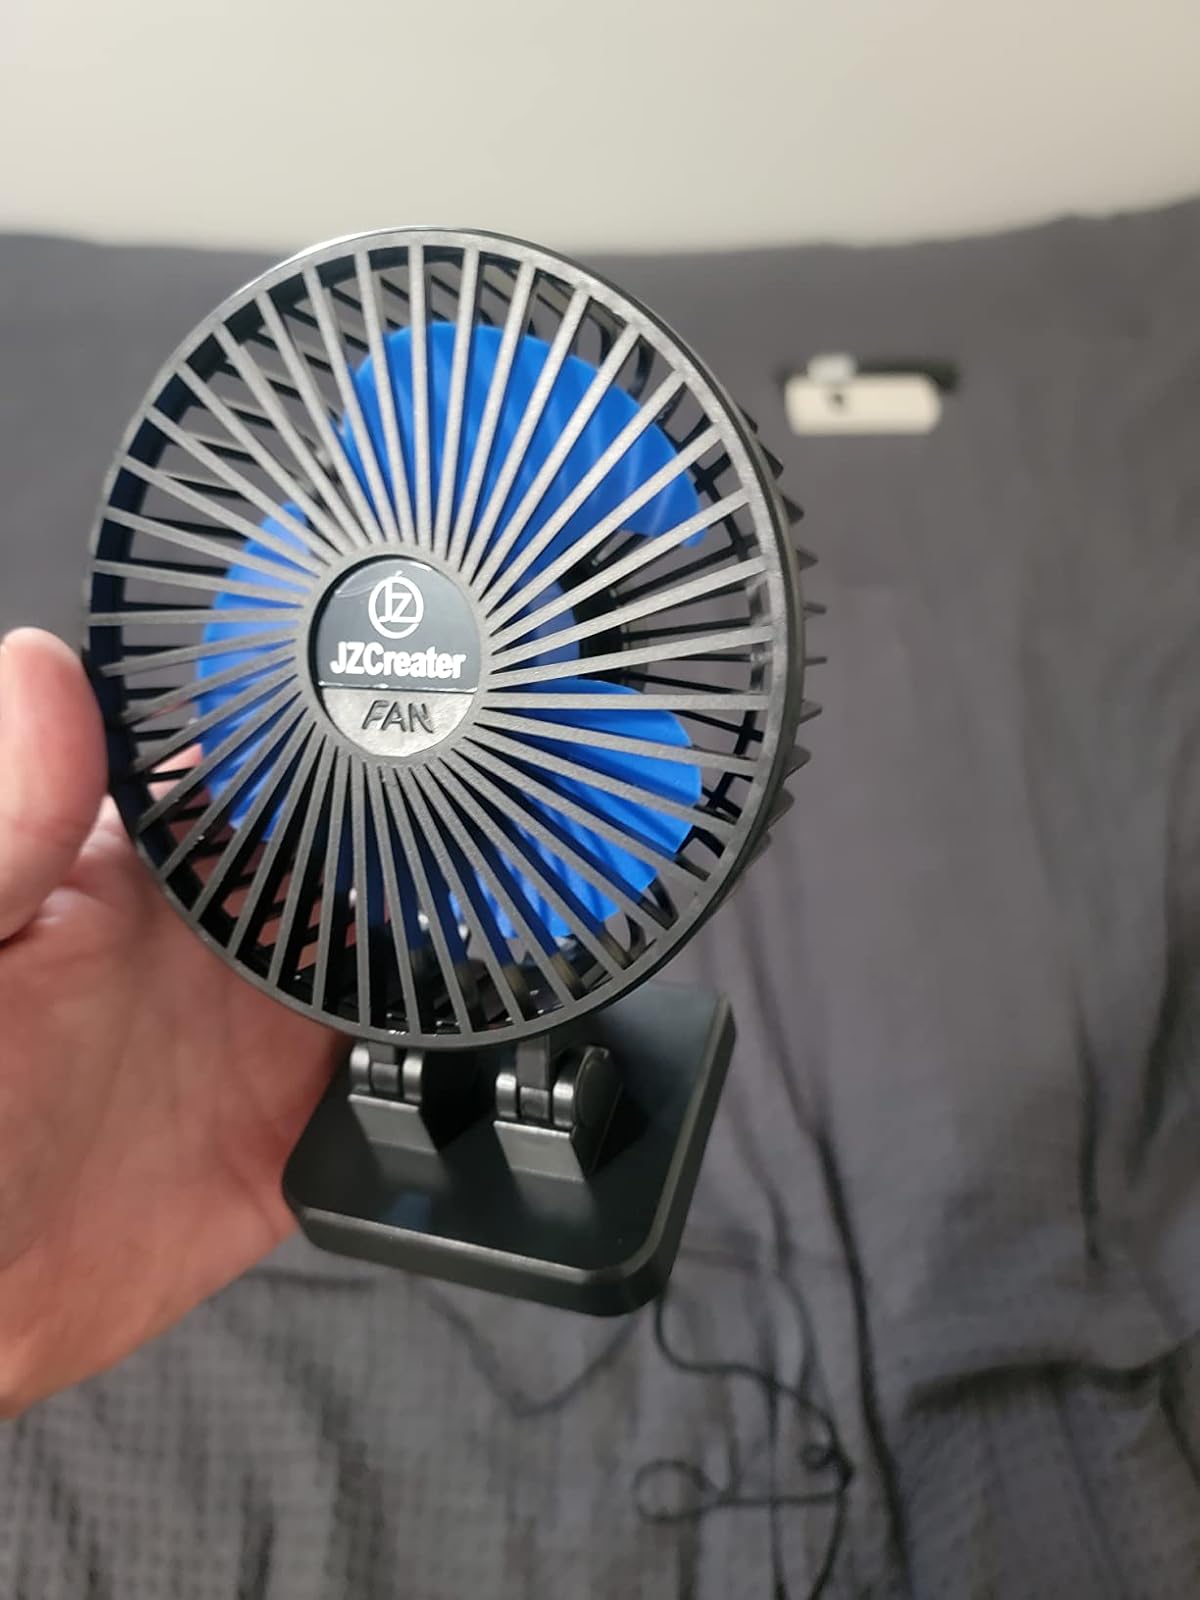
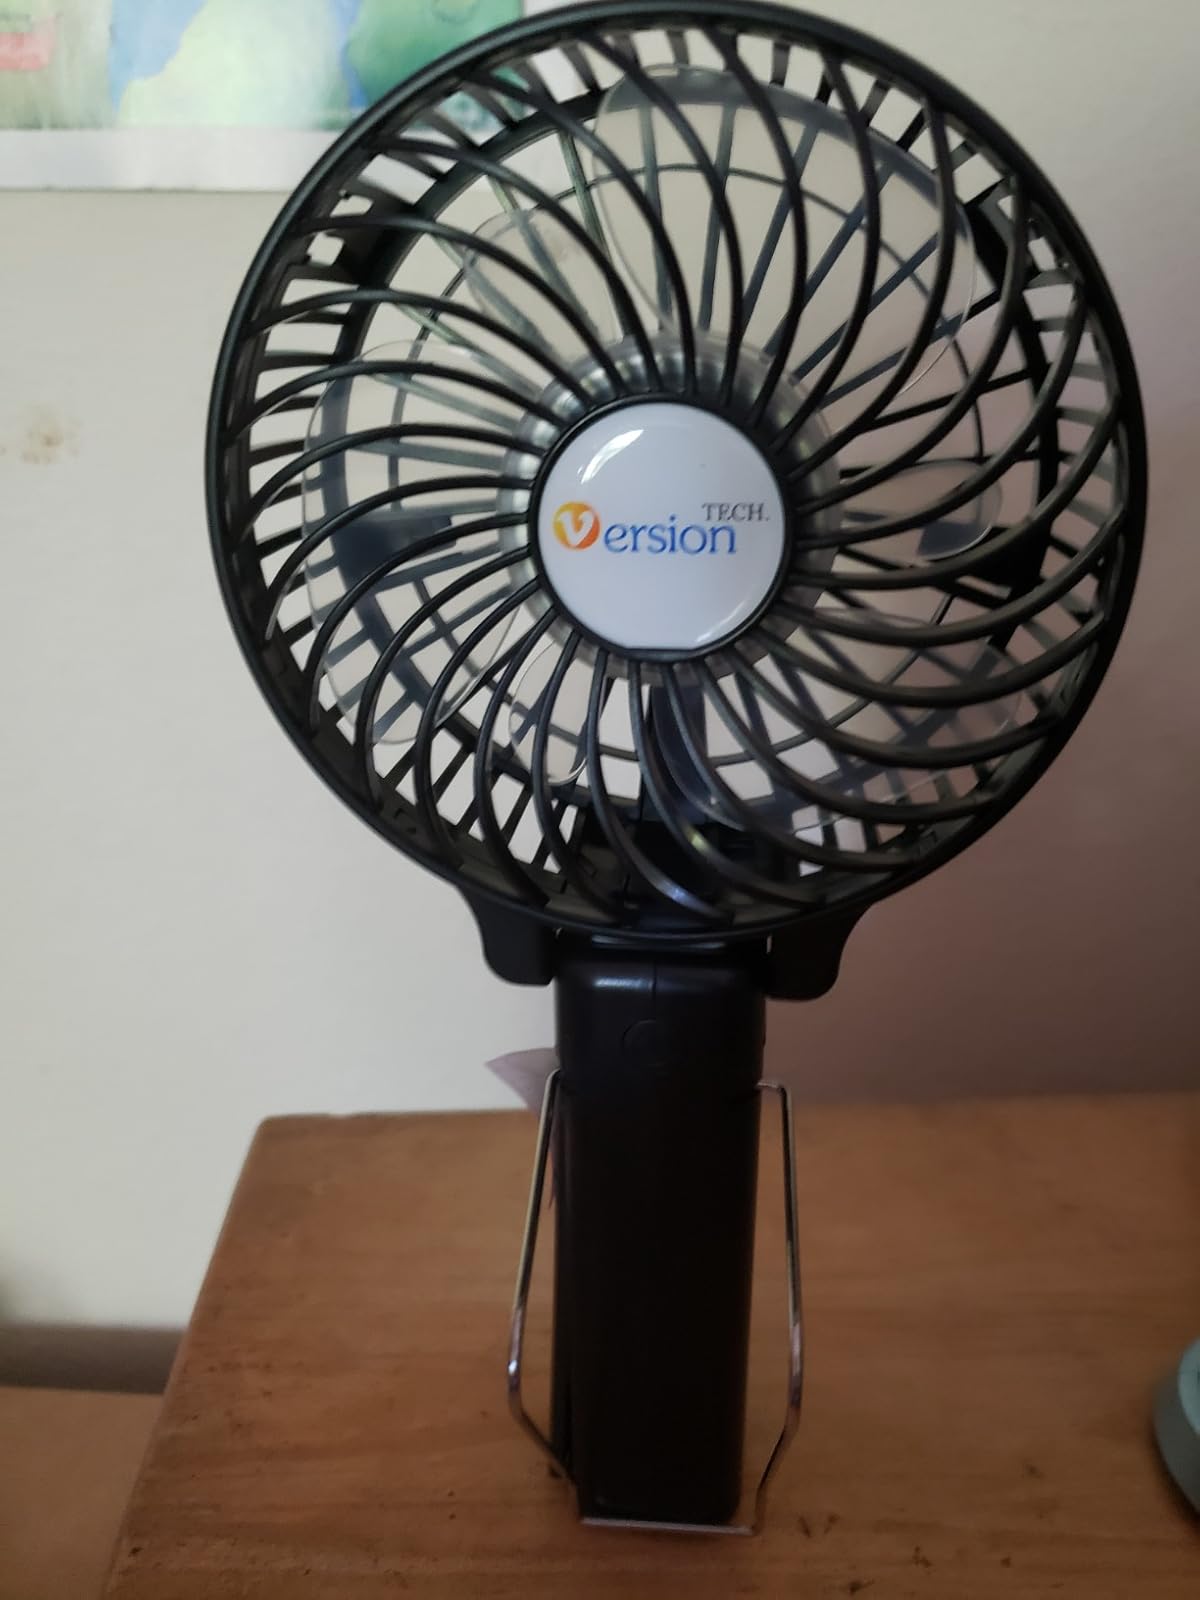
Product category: fan
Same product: no